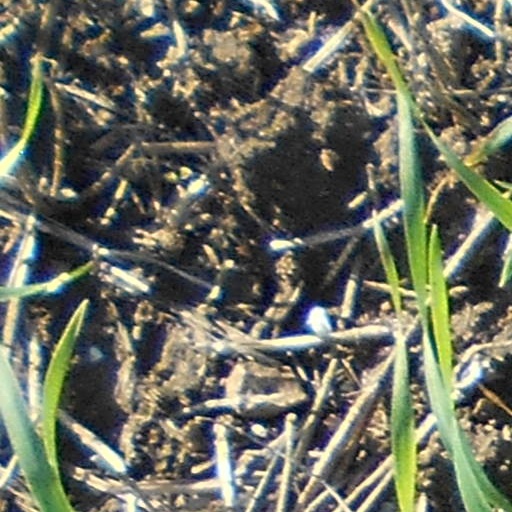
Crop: wheat